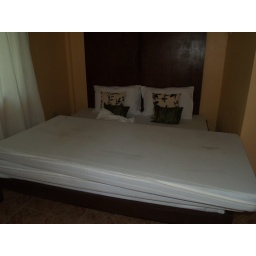
bed in tower suite